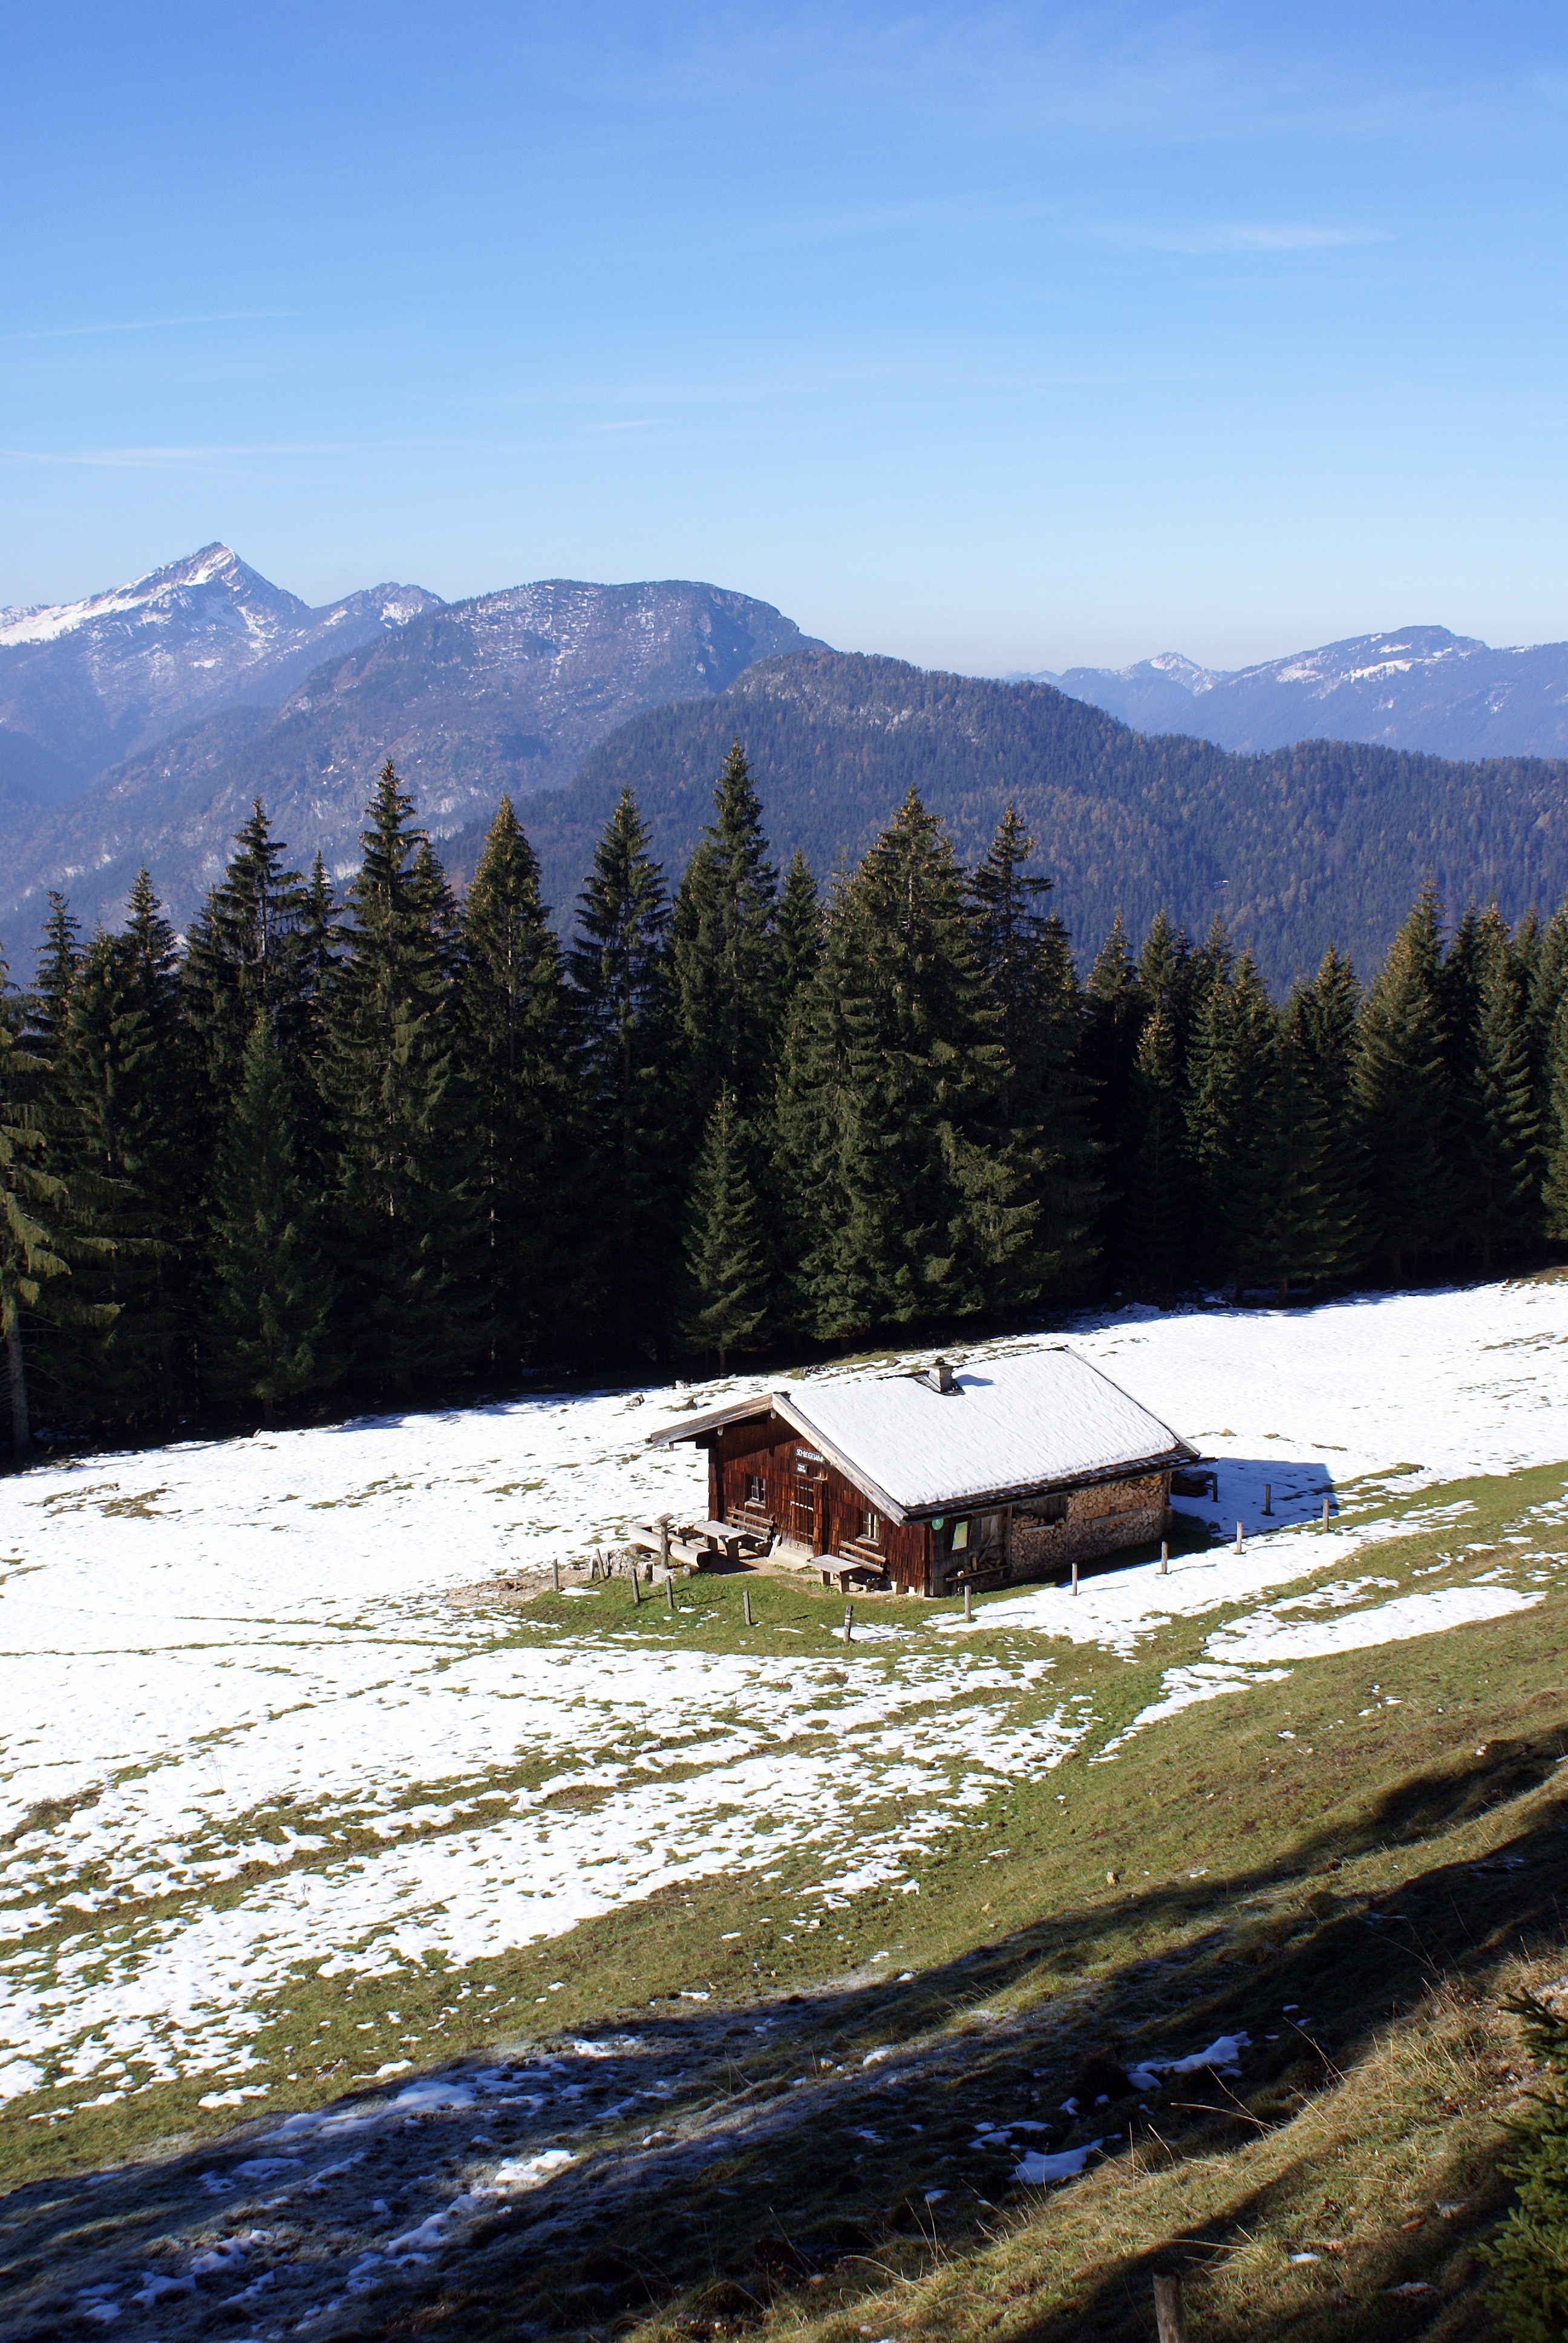
landscape, nature, forest, wilderness, mountain, snow, winter, lake, river, mountain range, vehicle, alpine, season, ridge, mountains, alps, loch, landform, mountain hut, geographical feature, mountainous landforms, predigtstuhl